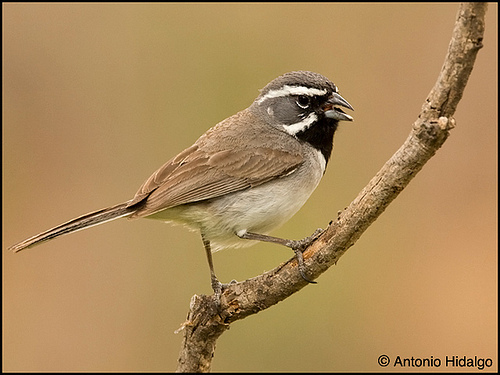
a small sized bird that has a tan belly and brown wingsa small bird with a white belly, black breast, gray wings and white eyebrows.
this bird is brown, white, and black in color with a sharp black beak and white/black eye rings.
a small dull colored bird with a brown upper body and wings, a yellow underbelly, and a black and white head
this bird is black, white, and brown in color with a stubby curved beak, and black eye rings.
this gray bird has brownish wings, white eyebrows and a black throat.
this bird has wings that are brown and has a white belly
this bird is brown, black, and white in color, with a stubby and curved beak.
a small bird with a black and white head, a long tail, long narrow legs, and a pointy beak.
a small bird with a black head and white on its eye brow and a black throat
Species: Black Throated Sparrow